Chaim Weizmann

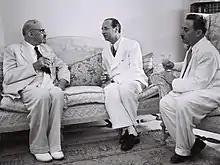
Weizmann (left) with first Turkish ambassador to Israel, Seyfullah Esin (c), and Foreign Minister Moshe Sharett, 1950

Jewish immigration was consciously limited by the British administration. Weizmann agreed with the policy but was afraid of the rise of the Nazis. From 1933, there were year-on-year leaps in mass immigration by 50%. Prime Minister Ramsay MacDonald's attempted reassurance on economic grounds in a white paper did little to stabilize Arab-Israeli relations. In 1936 and early 1937, Weizmann addressed the Peel Commission (set up by the returning Conservative Prime Minister Stanley Baldwin), whose job it was to consider the working of the British Mandate of Palestine. He insisted that the mandate authorities had not driven home to the Palestinian population that the terms of the mandate would be implemented, using an analogy from another part of the British Empire: